Lyndon B. Johnson

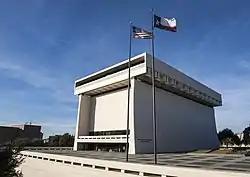
Lyndon Baines Johnson Library and Museum located on the campus of the University of Texas in Austin

On January 30, 1968, the Viet Cong and the North Vietnamese Army began the Tet Offensive against South Vietnam's five largest cities, including Saigon. While the Tet Offensive failed militarily, it was a psychological victory, definitively turning American public opinion against the war effort. In February 1968, influential news anchor Walter Cronkite of CBS News expressed on the air that the conflict was deadlocked and that additional fighting would change nothing. Johnson reacted, saying "If I've lost Cronkite, I've lost middle America". Indeed, demoralization about the war was everywhere; 26 percent then approved of Johnson's handling of Vietnam, while 63 percent disapproved. College students and others protested, burned draft cards, and chanted, "Hey, hey, LBJ, how many kids did you kill today?"